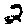
Label: 2